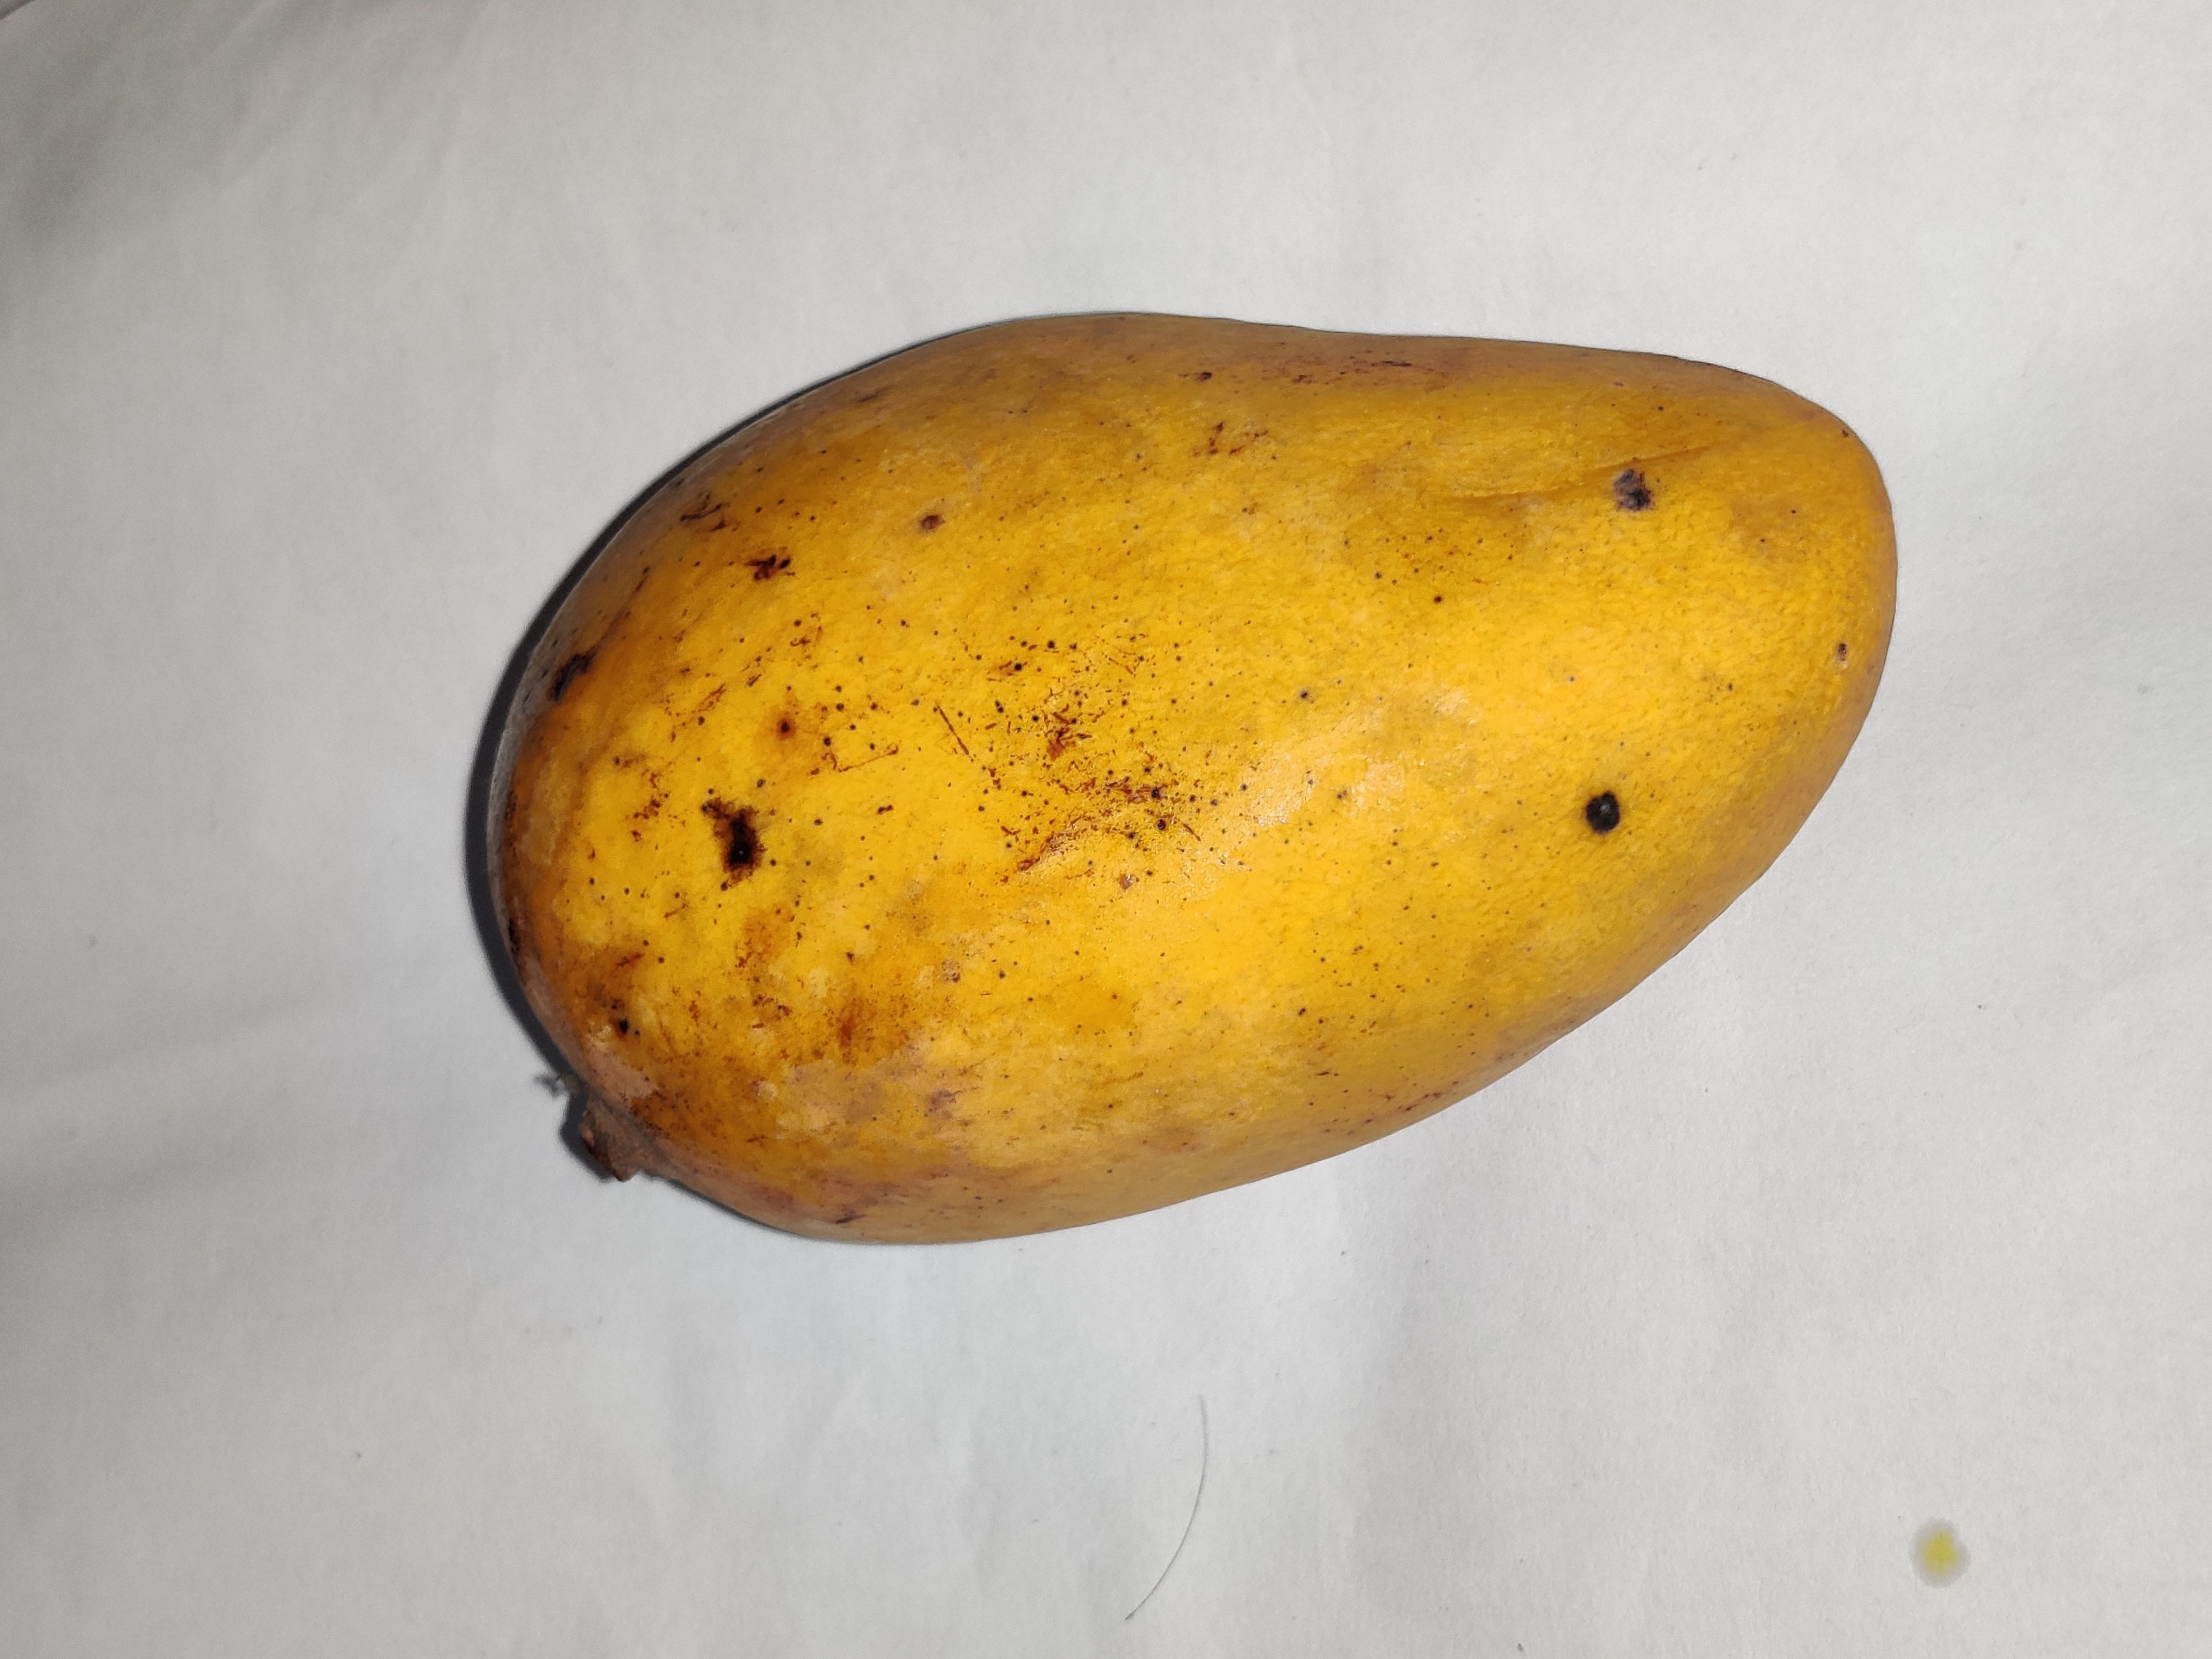
Fruit: mango
Grade: 2nd-grade